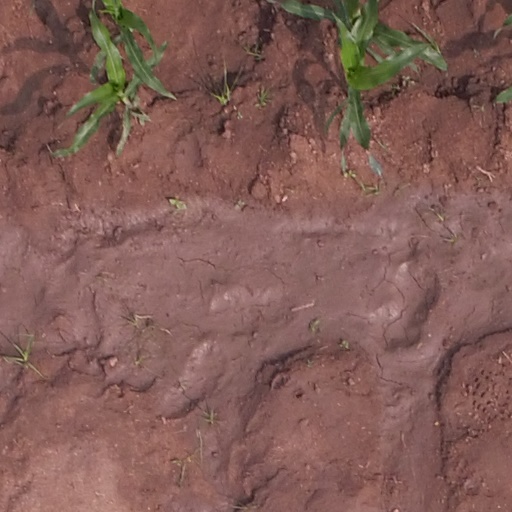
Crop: maize; corn